Richard Martel

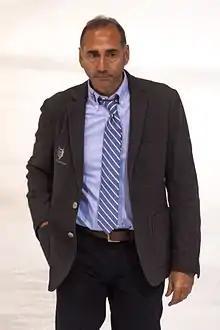
Martel in 2014

Source: Career profile